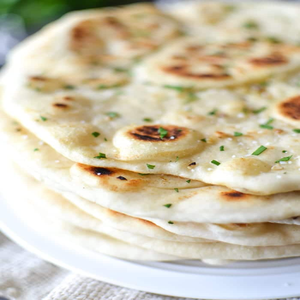
Dish: naan